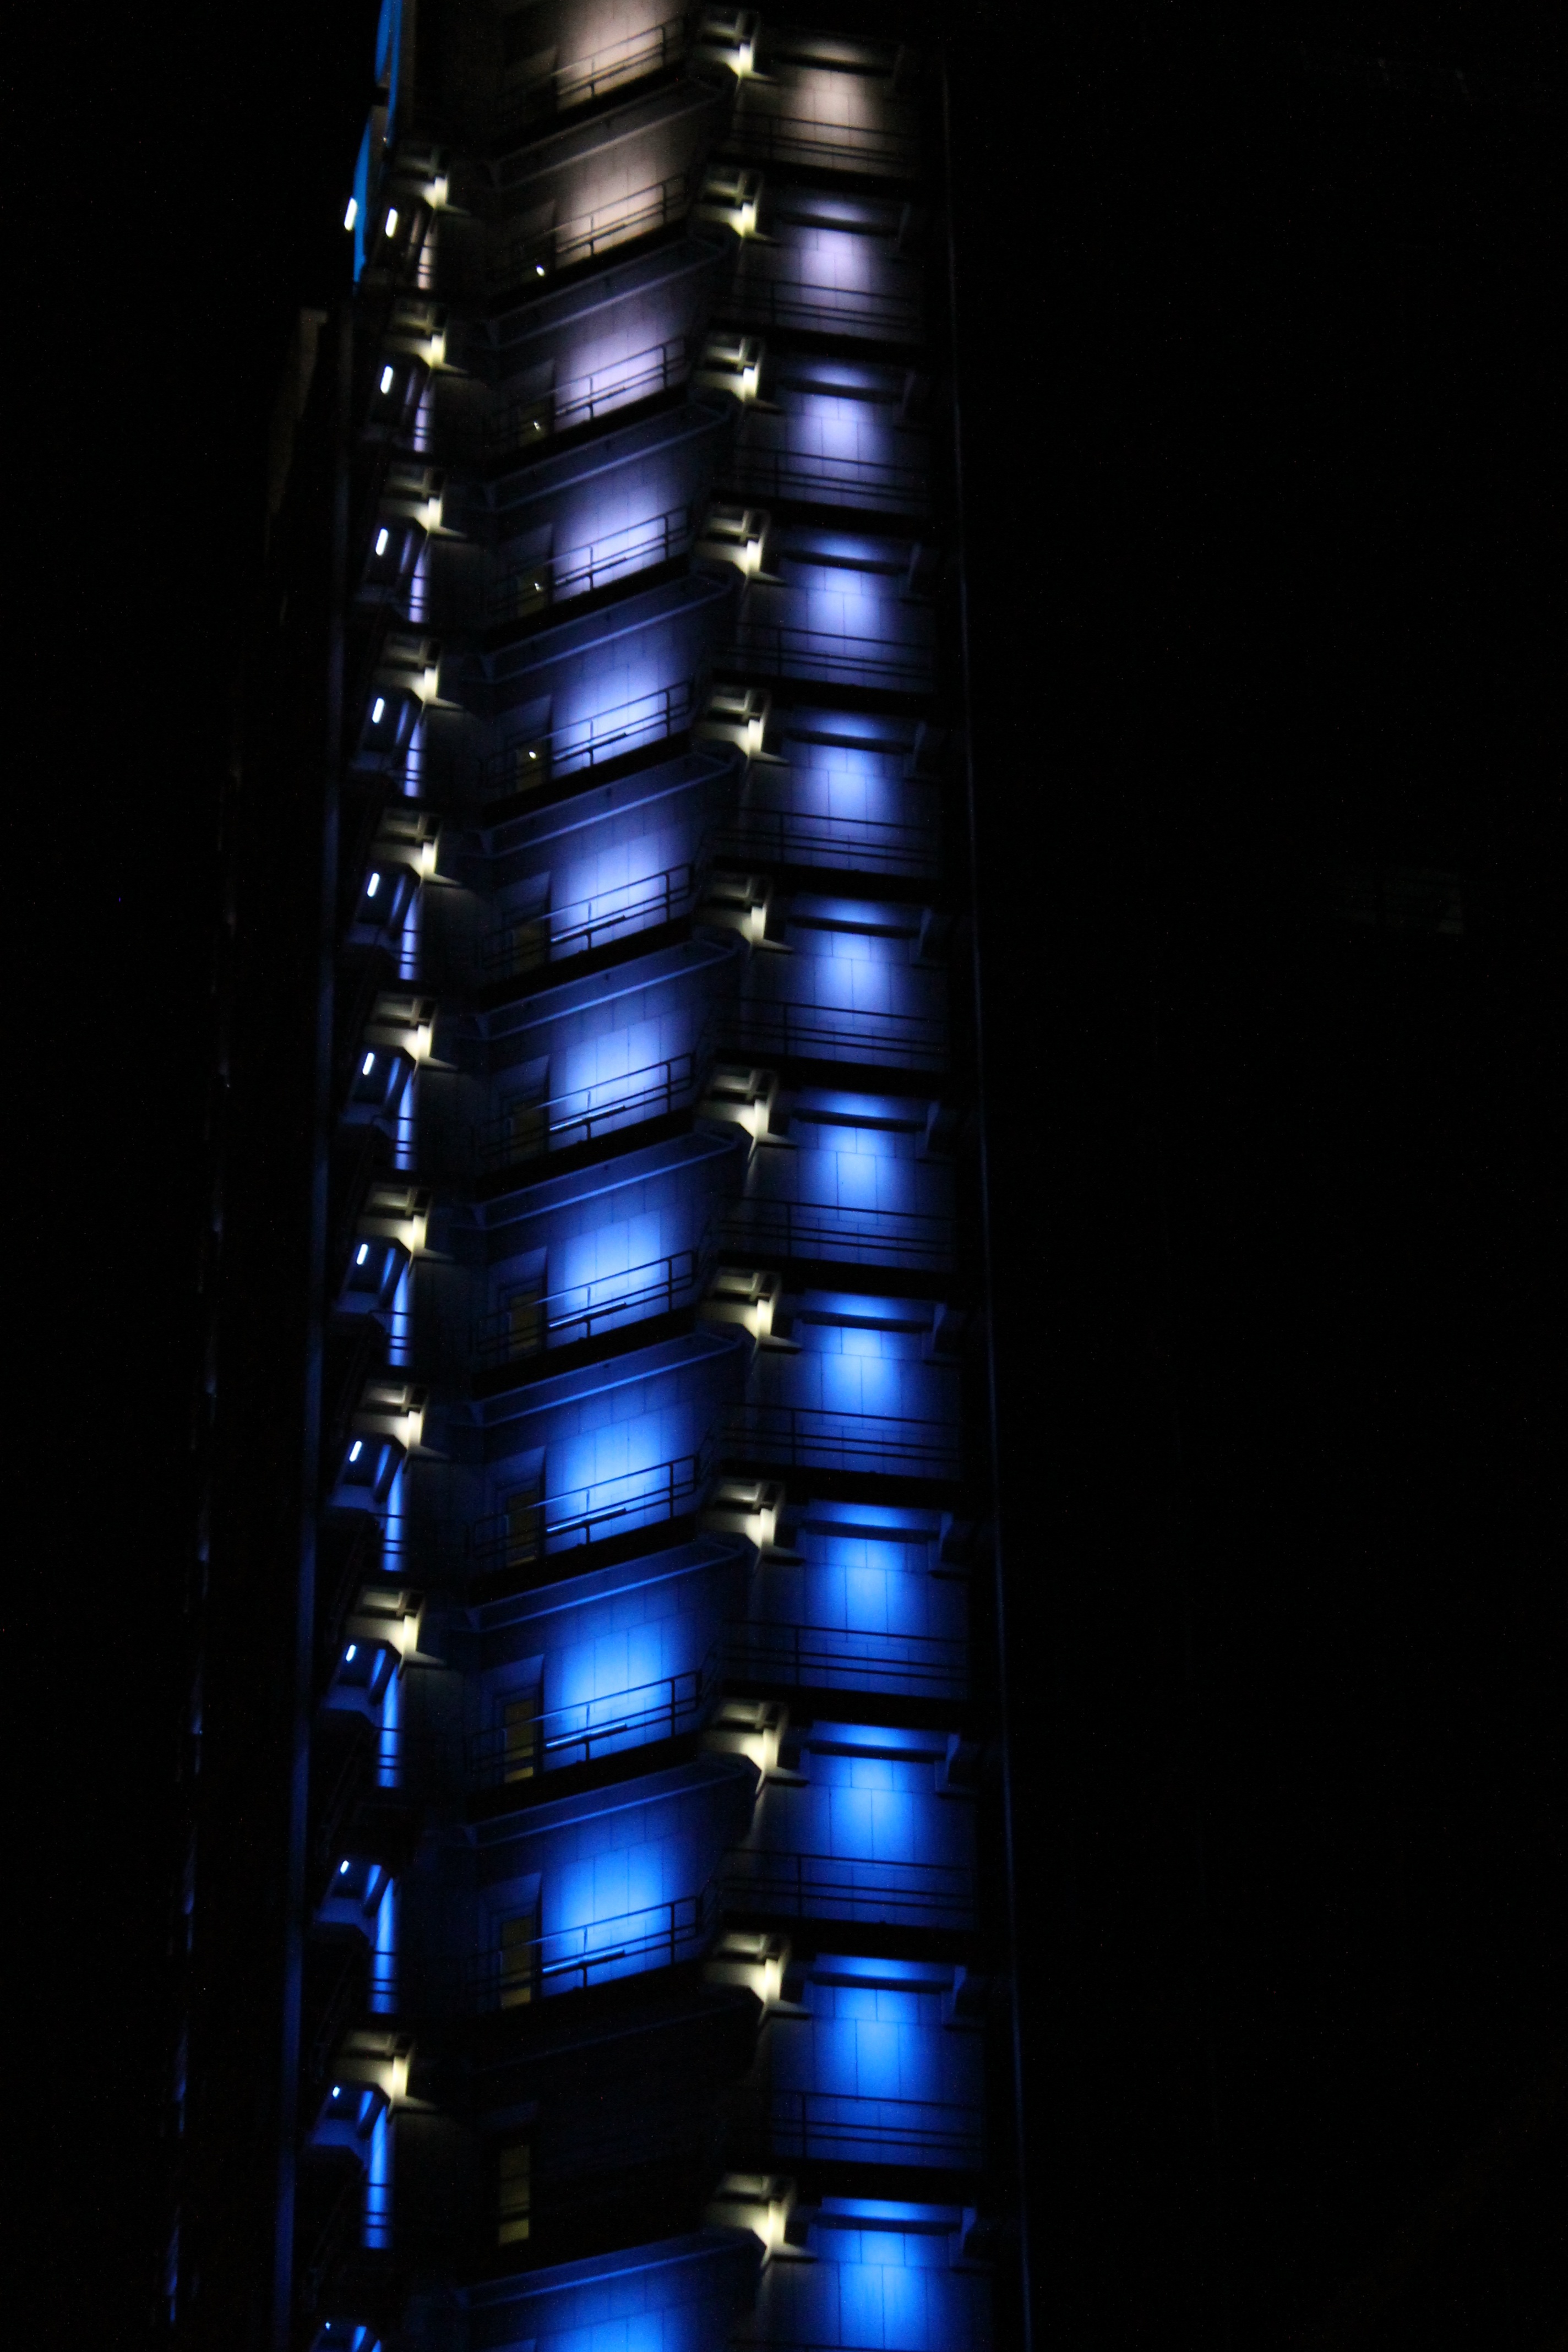
light, architecture, structure, view, building, skyscraper, line, high, facade, darkness, blue, lighting, modern, concrete, modern building, light fixture, frankfurt am main germany, frankfurt, front window, town center, mainhattan